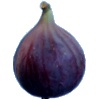
Label: Fig 1